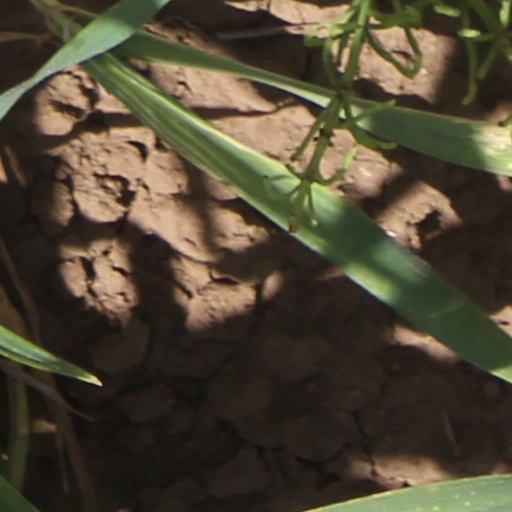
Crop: wheat